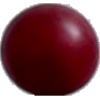
Label: Cherry Wax Red 1